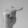
ASL letter: T